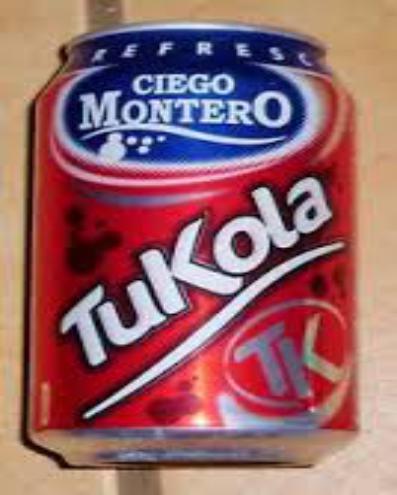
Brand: Ciego Montero
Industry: Food